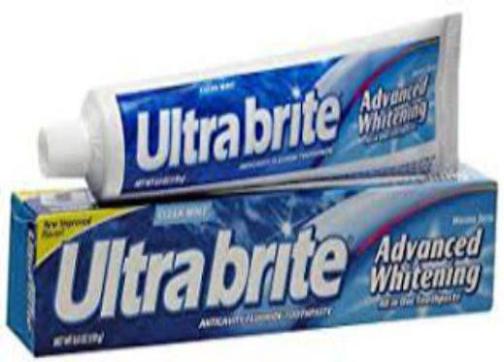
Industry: Medical